Nymphoides peltata

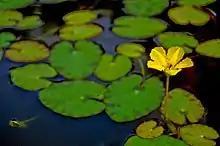
"Nymphoides peltata"

"N. peltata" is an aquatic bottom-rooted perennial species with underwater creeping stolons that extend up to 2 meters. Each node on a stolon can produce a new shoot and roots. "N. peltata" has cordate floating leaves that are 3–15 cm in diameter, green to yellow-green in color, have purple-tinted undersides, and are attach to submerged rhizomes. The leaves have slightly wavy margins and support a lax, or loose, inflorescence of two to five yellow, five-petal flowers (2–4 cm in diameter) with fringed petal margins. "N. peltata" peduncles can rise several inches out of the water. Each flower produces a 1.5–2.5 cm beaked capsule which hold many flattened seeds with stiff marginal hairs.